Gaetano Braga

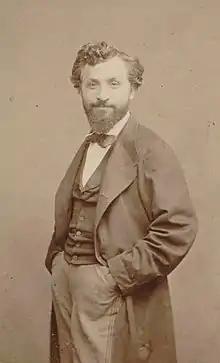
Gaetano Braga. Photograph by Étienne Carjat.

Gaetano Braga (June 9, 1829 – November 21, 1907) was an Italian composer and cellist.